Conejo Recreation and Park District

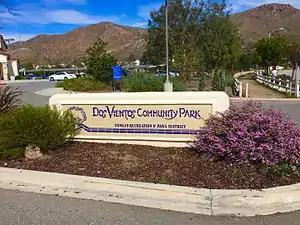
Dos Vientos Community Park

Conejo Recreation and Park District was established in January 1963 by a vote of Conejo Valley residents. Its first park board consisted of Luther C. Schwich, Roy Dehm, Marvin W, Burow, Donald M. Roberts, and Joan McGillis. One of the agency's first accomplishments was the construction of the valley’s first public swimming pool at Thousand Oaks High School in 1964. The agency received its largest land donation in December 1966, when Potrero Homes donated 1,250 acres of canyon- and mesa lands near California Lutheran University, now known as Wildwood Regional Park. The agency branches out throughout the late 1960s, sponsoring overnight camps, ball games, nature walks, and other activities. The agency made efforts since 1970 aimed at acquiring funds for a swimming pool at Newbury Park High School, which was constructed at the school in 1972. The district purchased the 30-acre Borchard Community Park in Newbury Park in February 1969. The Thousand Oaks Community Center was built in 1971, and the district acquired large parts of Lang Ranch in 1972. Among the last prime pieces of parkland was acquired in the mid 1980s, which included the 240-acre Wildwood Mesa.